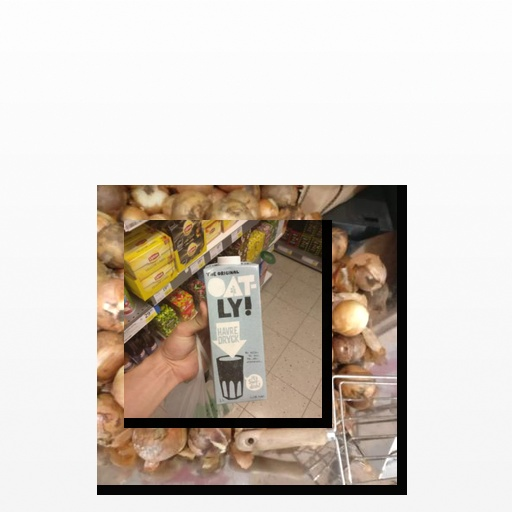
Food items: oat_milk, onion